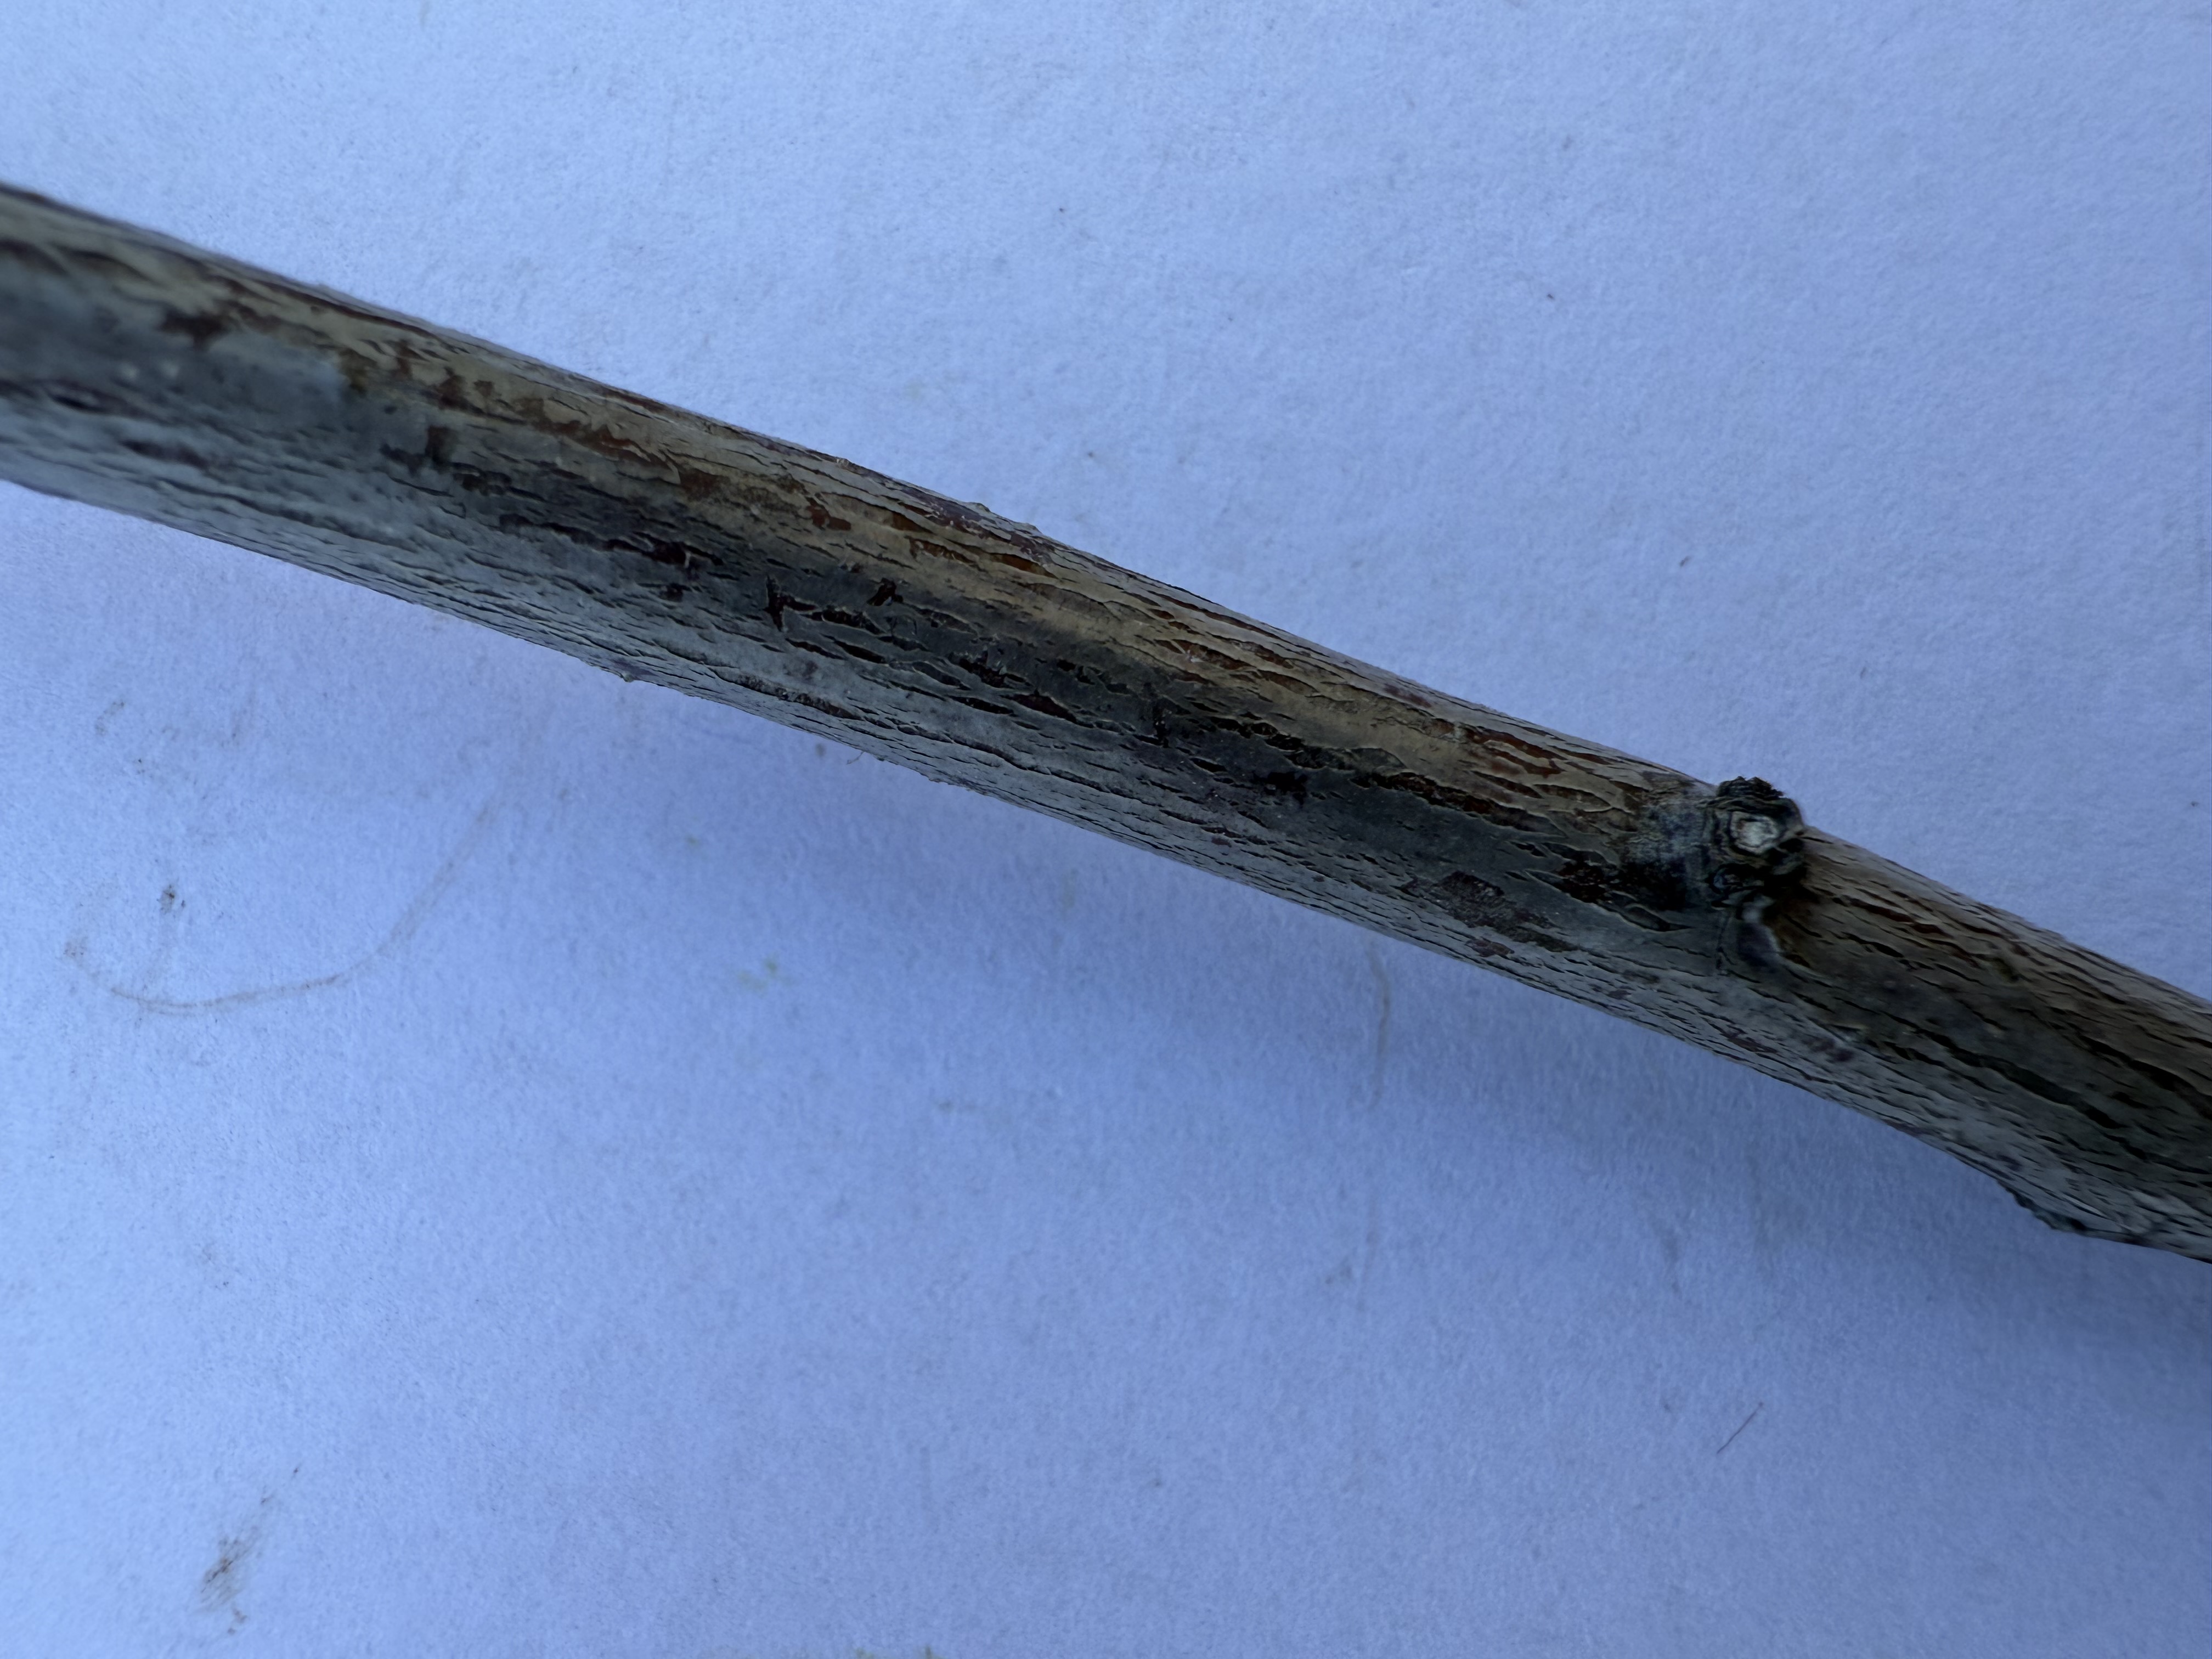
Variety: Angeleno Plum